The Daleks (The Doctor Who Role Playing Game)

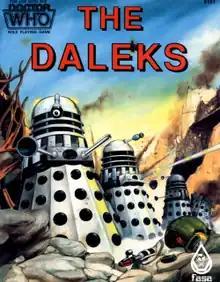
Cover of the gamemaster's book, art by Jim Holloway

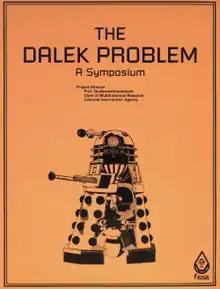
Cover of the player's book

The Daleks is a supplement published by FASA in 1985 for "The Doctor Who Role Playing Game", which is based on the long-running BBC science fiction television series "Doctor Who".